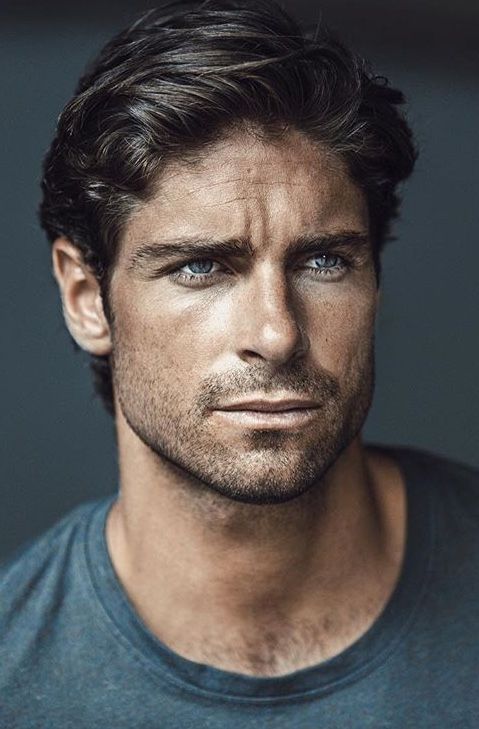
Gender: men